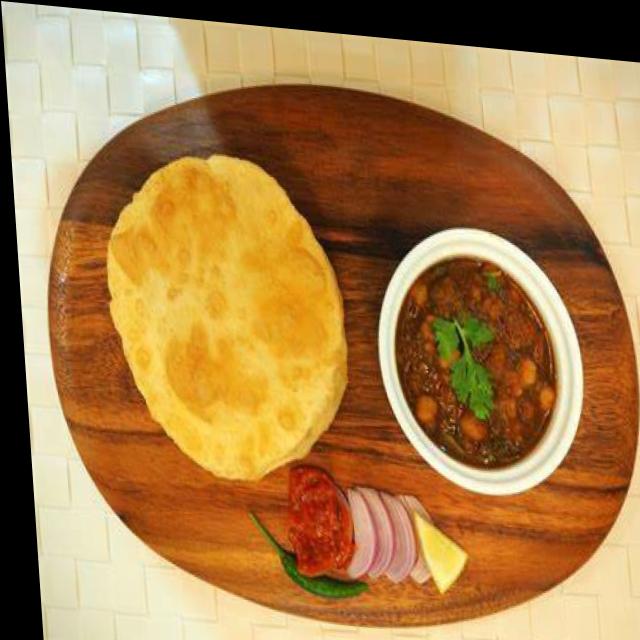
Dish: chole_bhature